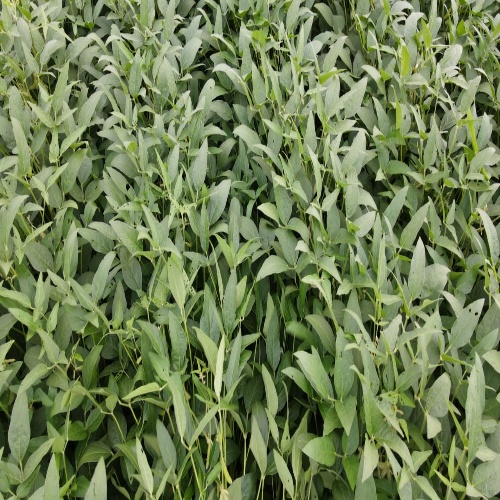
Label: Diabrotica_speciosa